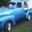
Label: pickup_truck